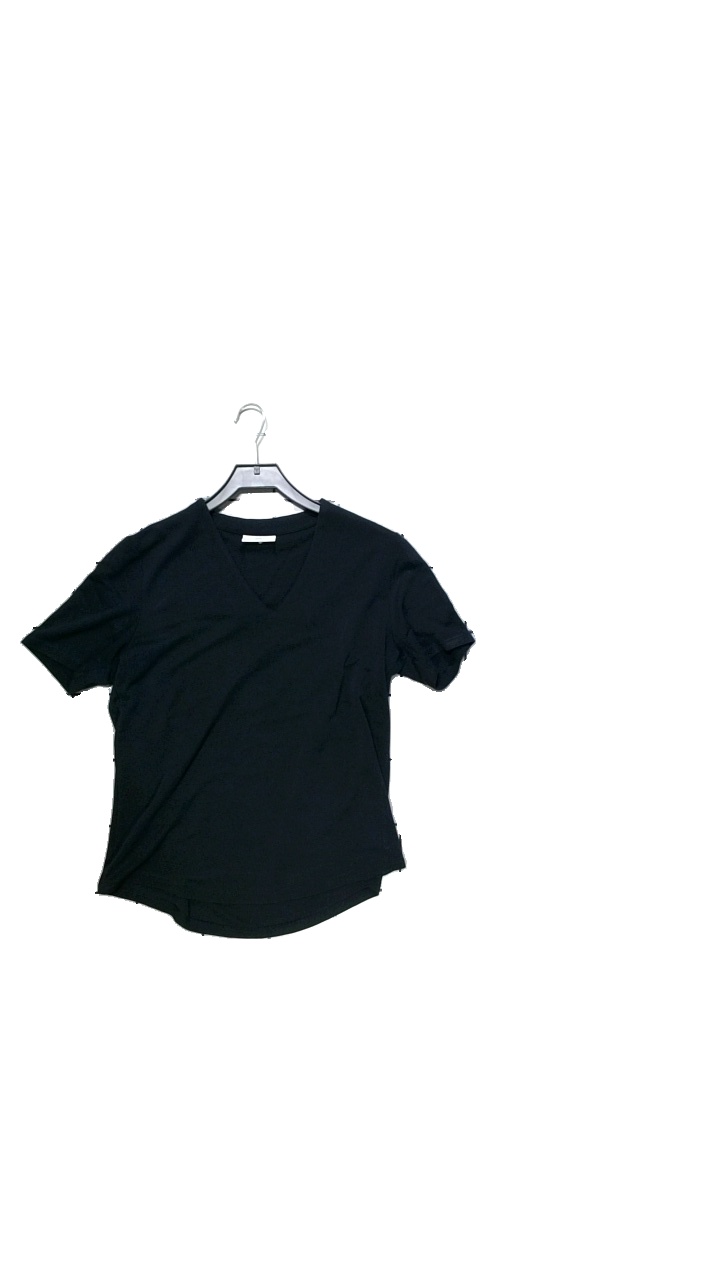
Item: Top (Ladies)
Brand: Free Quent
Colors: Blue
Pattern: Other
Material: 60% modal, 40% polyester
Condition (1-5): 4
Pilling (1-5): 3
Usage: Reuse
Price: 50-100